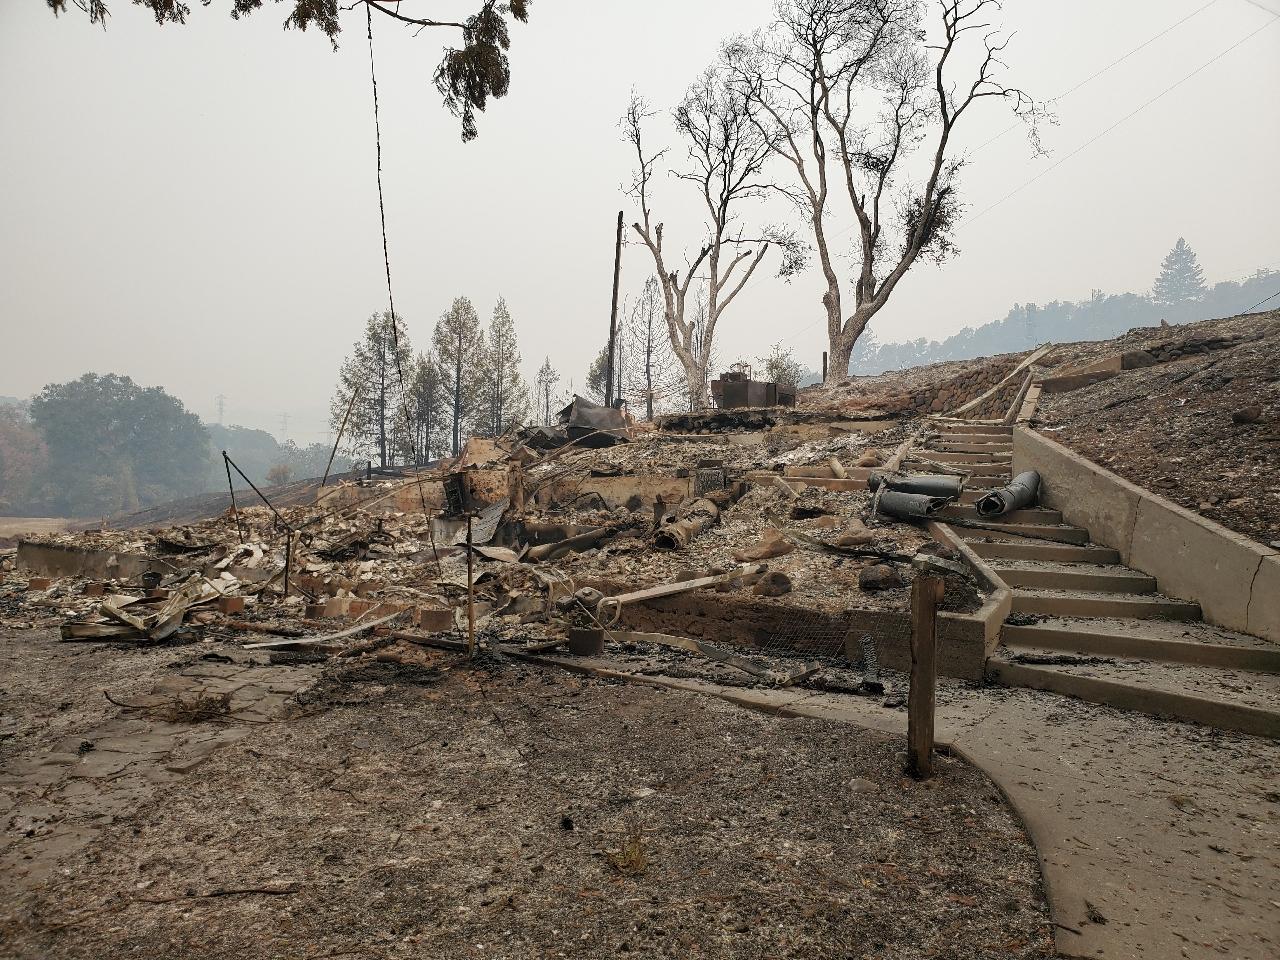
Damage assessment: destroyed